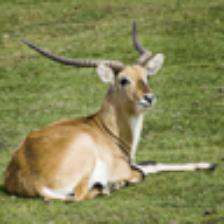
Label: NonHuman